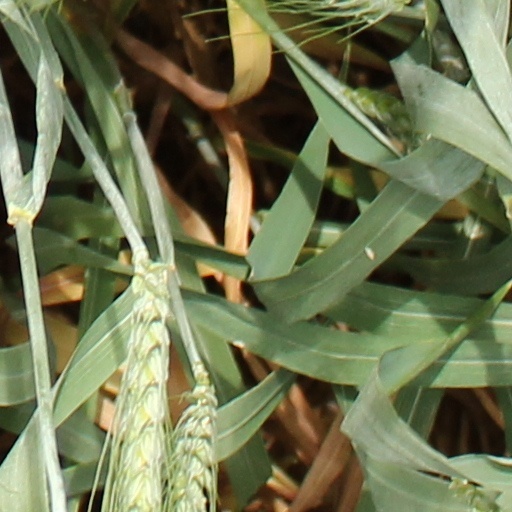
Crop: wheat